North American X-15

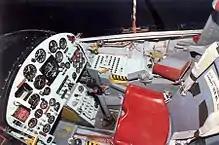
Cockpit of an X-15

The X-15 was the product of developmental research, and changes were made to various systems over the course of the program and between the different models. The X-15 was operated under several different scenarios, including attachment to a launch aircraft, drop, main engine start and acceleration, ballistic flight into thin air/space, re-entry into thicker air, unpowered glide to landing, and direct landing without a main-engine start. The main rocket engine operated only for a relatively short part of the flight but boosted the X-15 to its high speeds and altitudes. Without the main rocket engine thrust, the X-15's instruments and control surfaces remained functional, but the aircraft could not maintain altitude.